Matt Graham (Scrabble player)

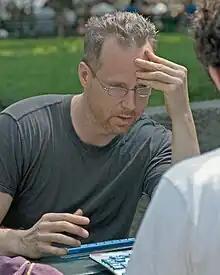
Graham playing "Scrabble" in Washington Square Park, 2007

Matt Graham is an American comedian and "Scrabble" player who has represented the United States in international competition. He was the 1997 World Scrabble Championship runner-up.